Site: brandenburg
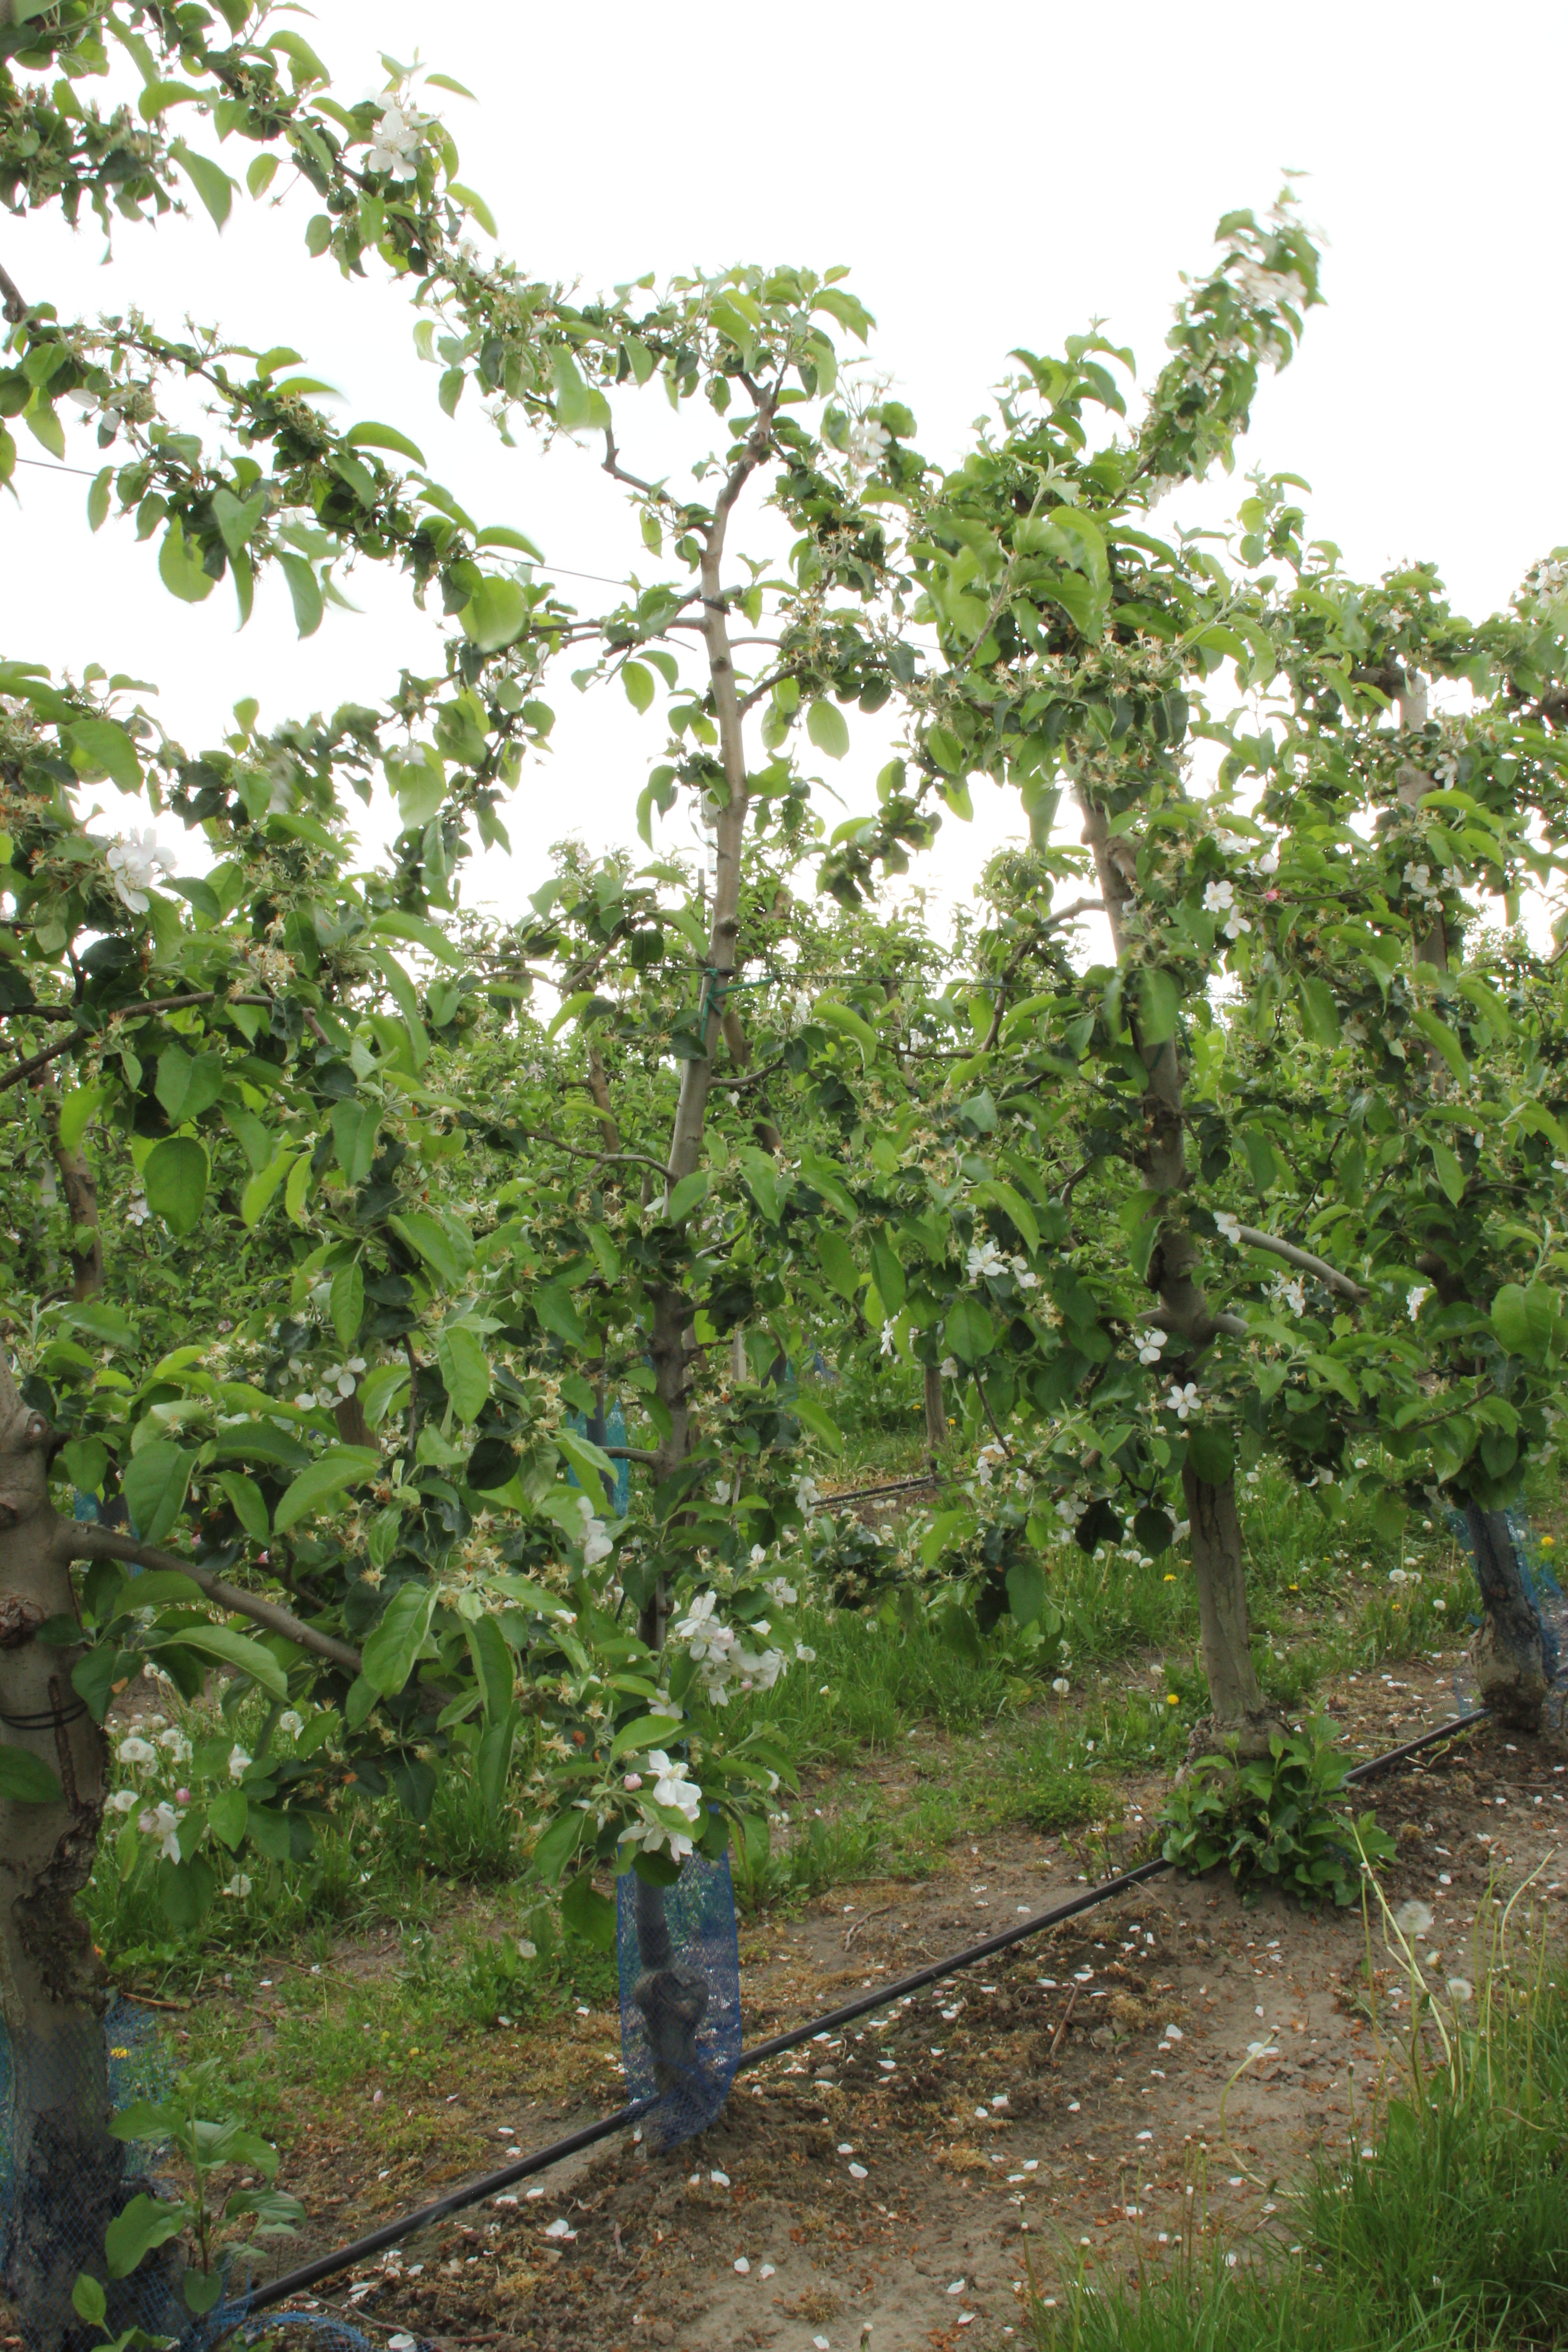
Growth stage (BBCH 67): Flowering